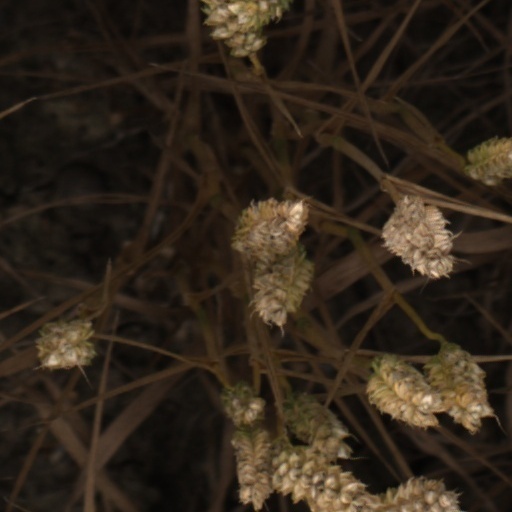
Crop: wheat